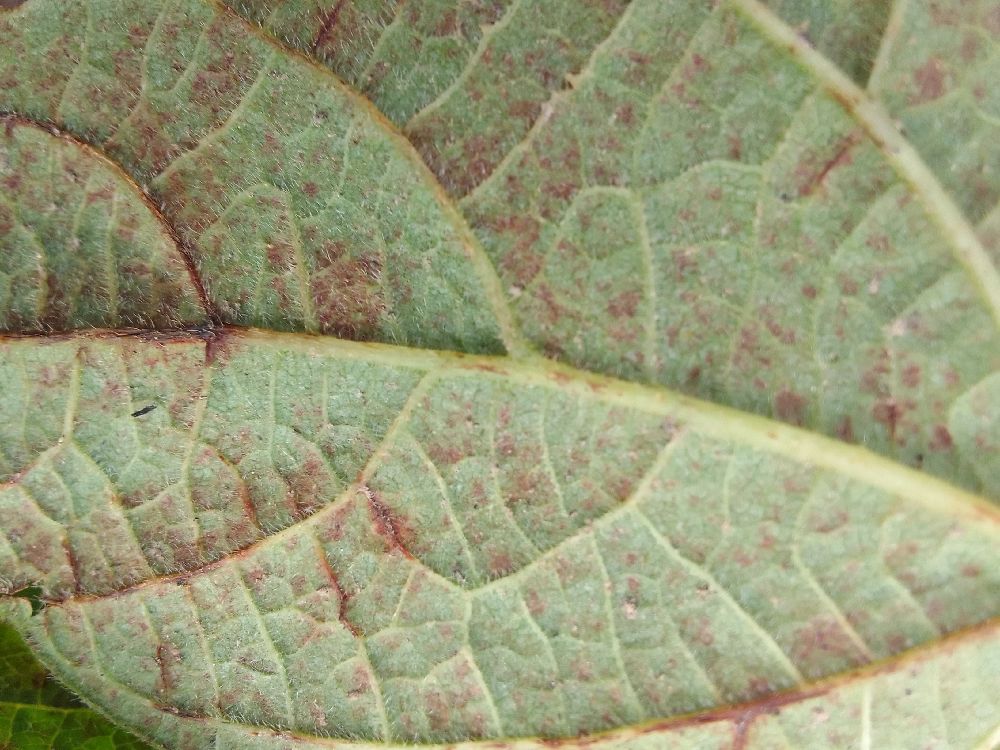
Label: anthracnose